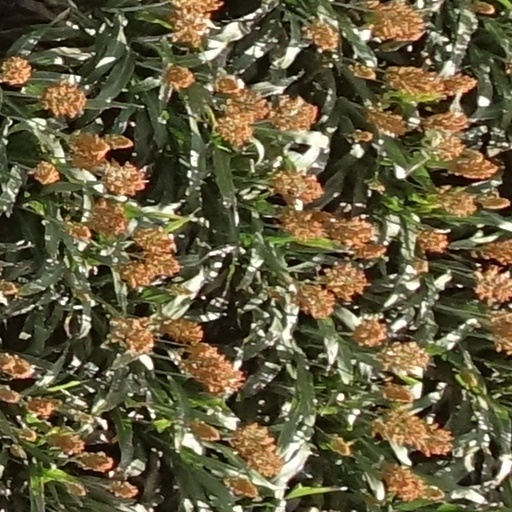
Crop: sorghum